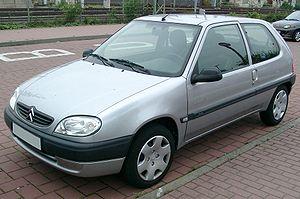
La Citroën Saxo est un modèle d'automobile du segment B produit par le constructeur automobile français Citroën.